Griselda Hinojosa

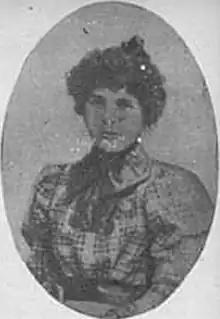
Griselda Hinojosa in 1899

María Griselda Hinojosa Flores (20 April 1875 – 1959) was a Chilean pharmacist. She became the first woman to practice pharmacy in the country after earning a degree from the University of Chile in 1899.